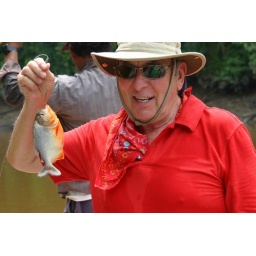
Another happy fisherman! Only in the rain forest would someone hold up a fish this small with pride.